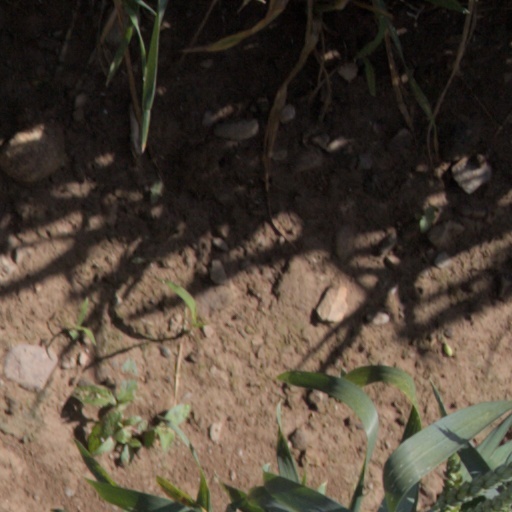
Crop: wheat